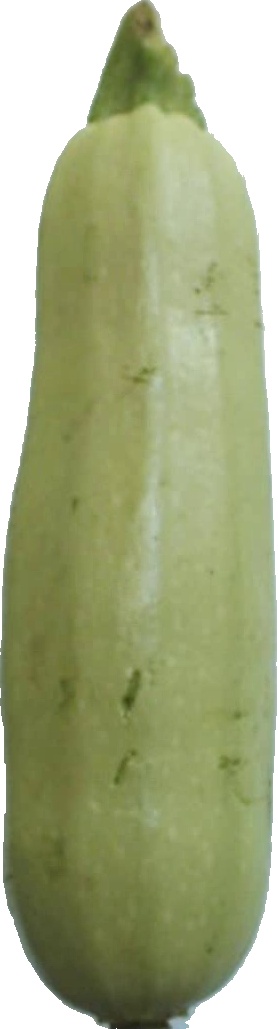
Label: zucchini_1